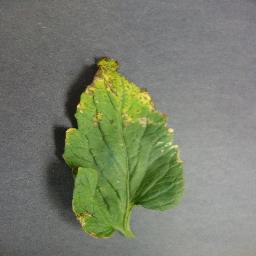
Label: Tomato___Bacterial_spot